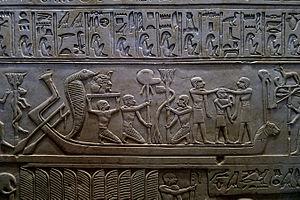
La XIᵉ dynastie est une lignée de rois originaires de Thèbes ayant régné sur l'Égypte de :